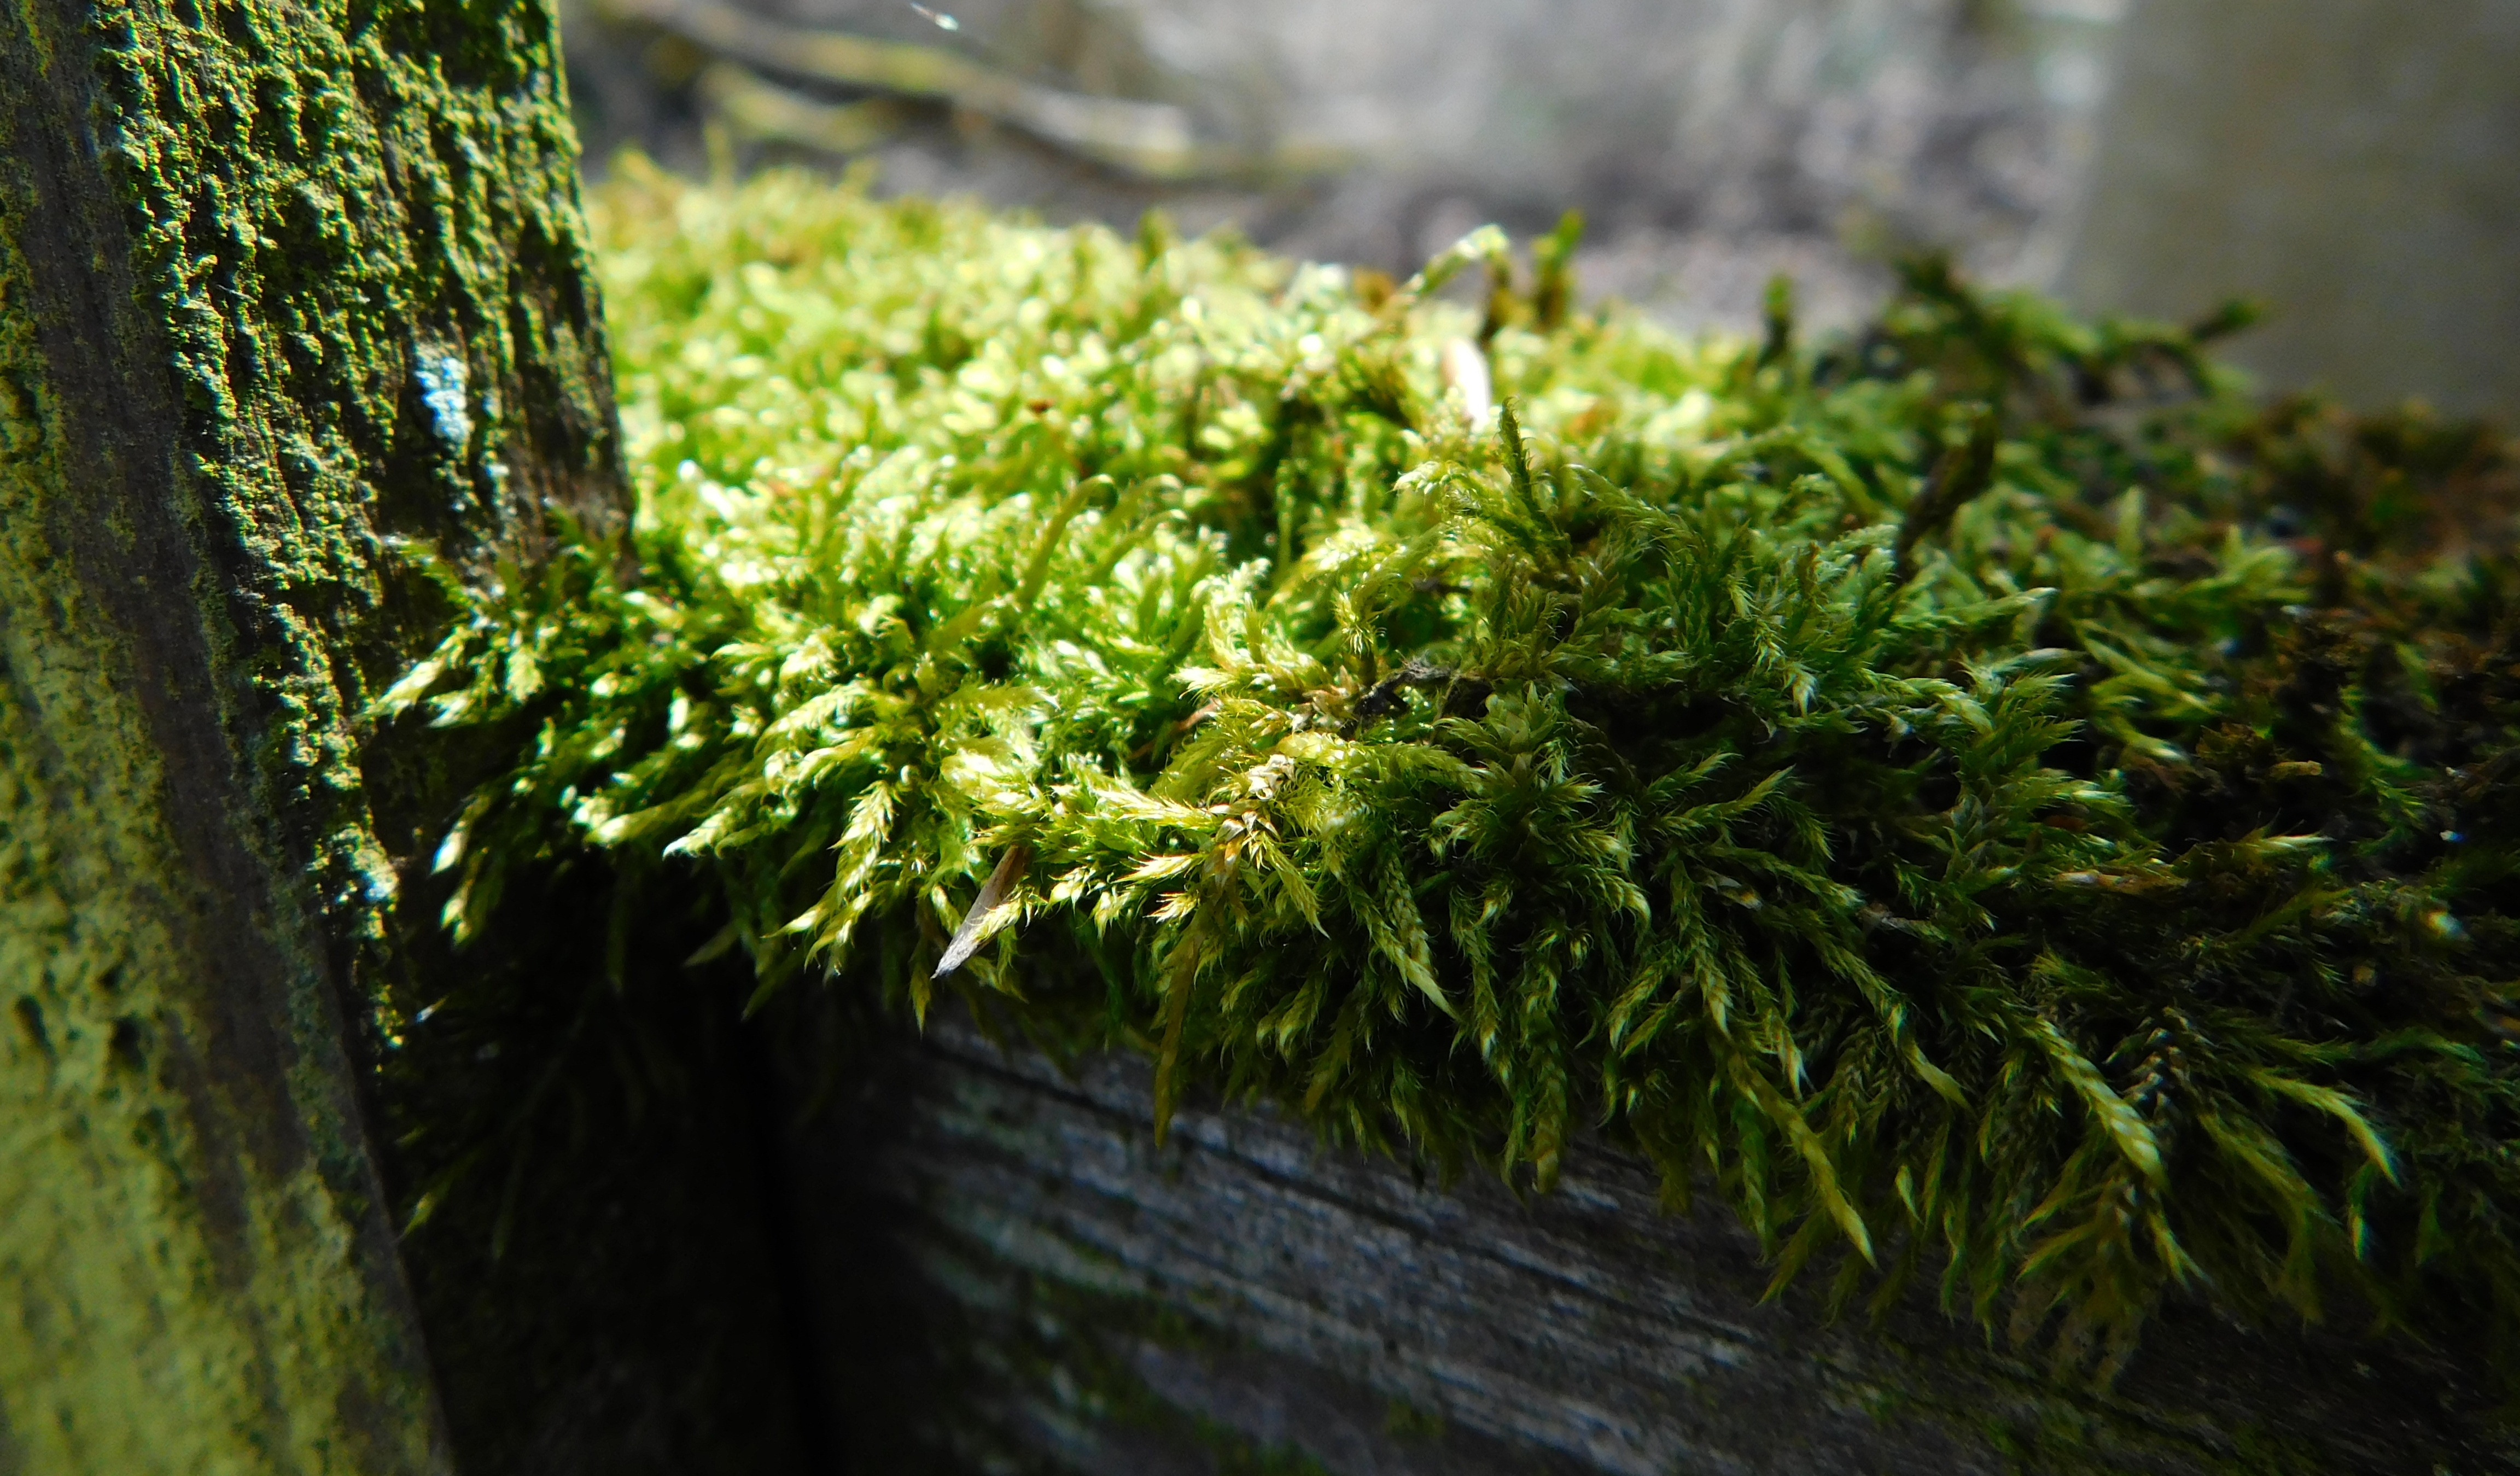
tree, grass, branch, fence, plant, lawn, leaf, flower, old, moss, green, herb, evergreen, botany, garden, close, flora, weathered, shrub, woodland, wood fence, moosbedeckt, fence moosbedeckt, moss fence, moss holzzaun, fence old, weathered fence, weathered wooden fence, grass family, woody plant, land plant, non vascular land plant